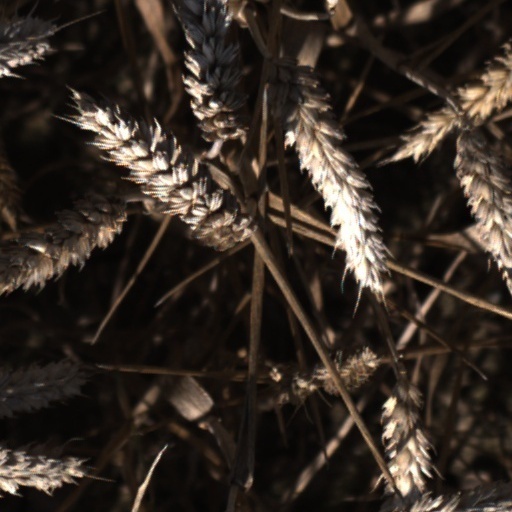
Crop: wheat